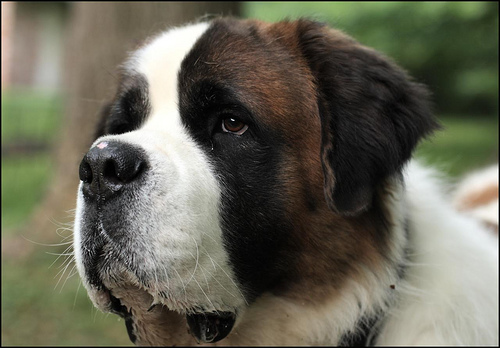
Animal: dog
Breed: saint_bernard